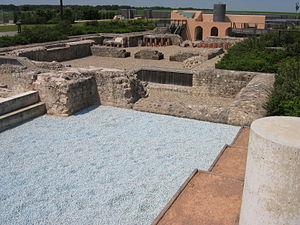
Gisacum est un site gallo-romain qui se trouve sur la commune du Vieil-Évreux dans l'Eure en région Normandie.